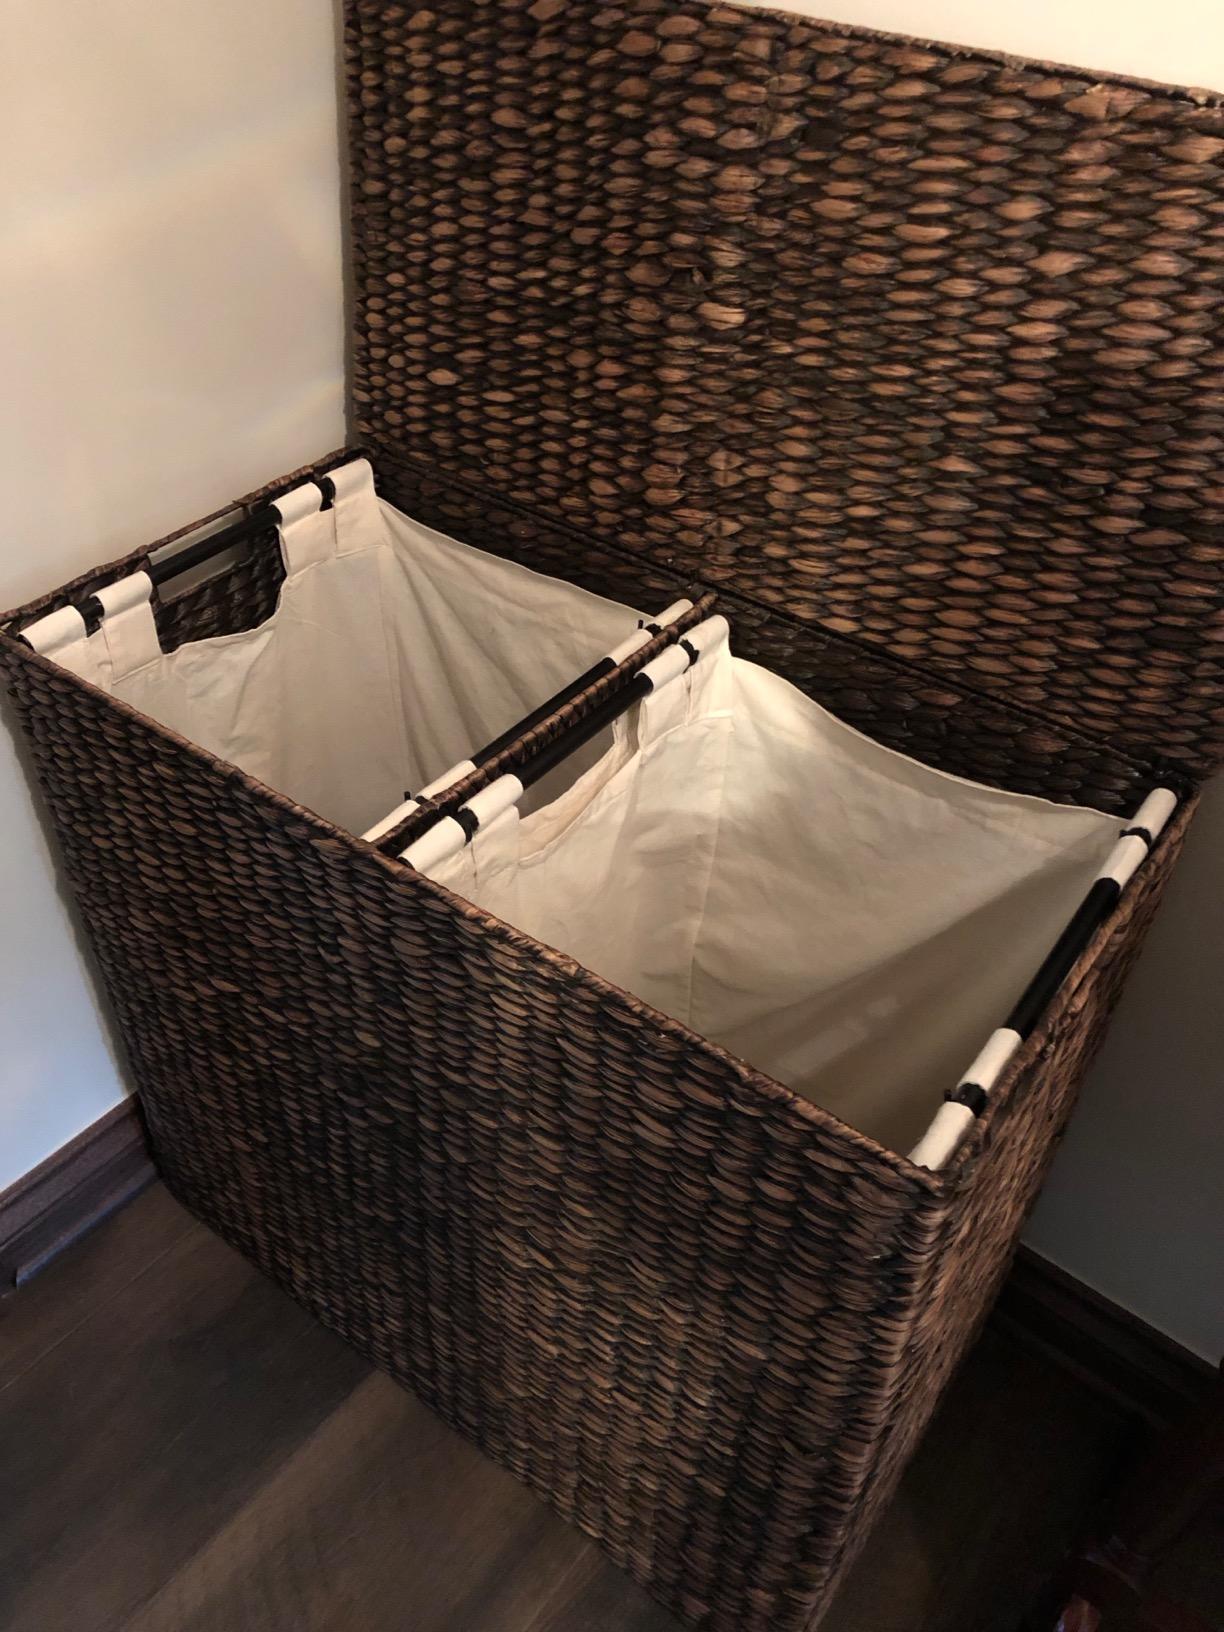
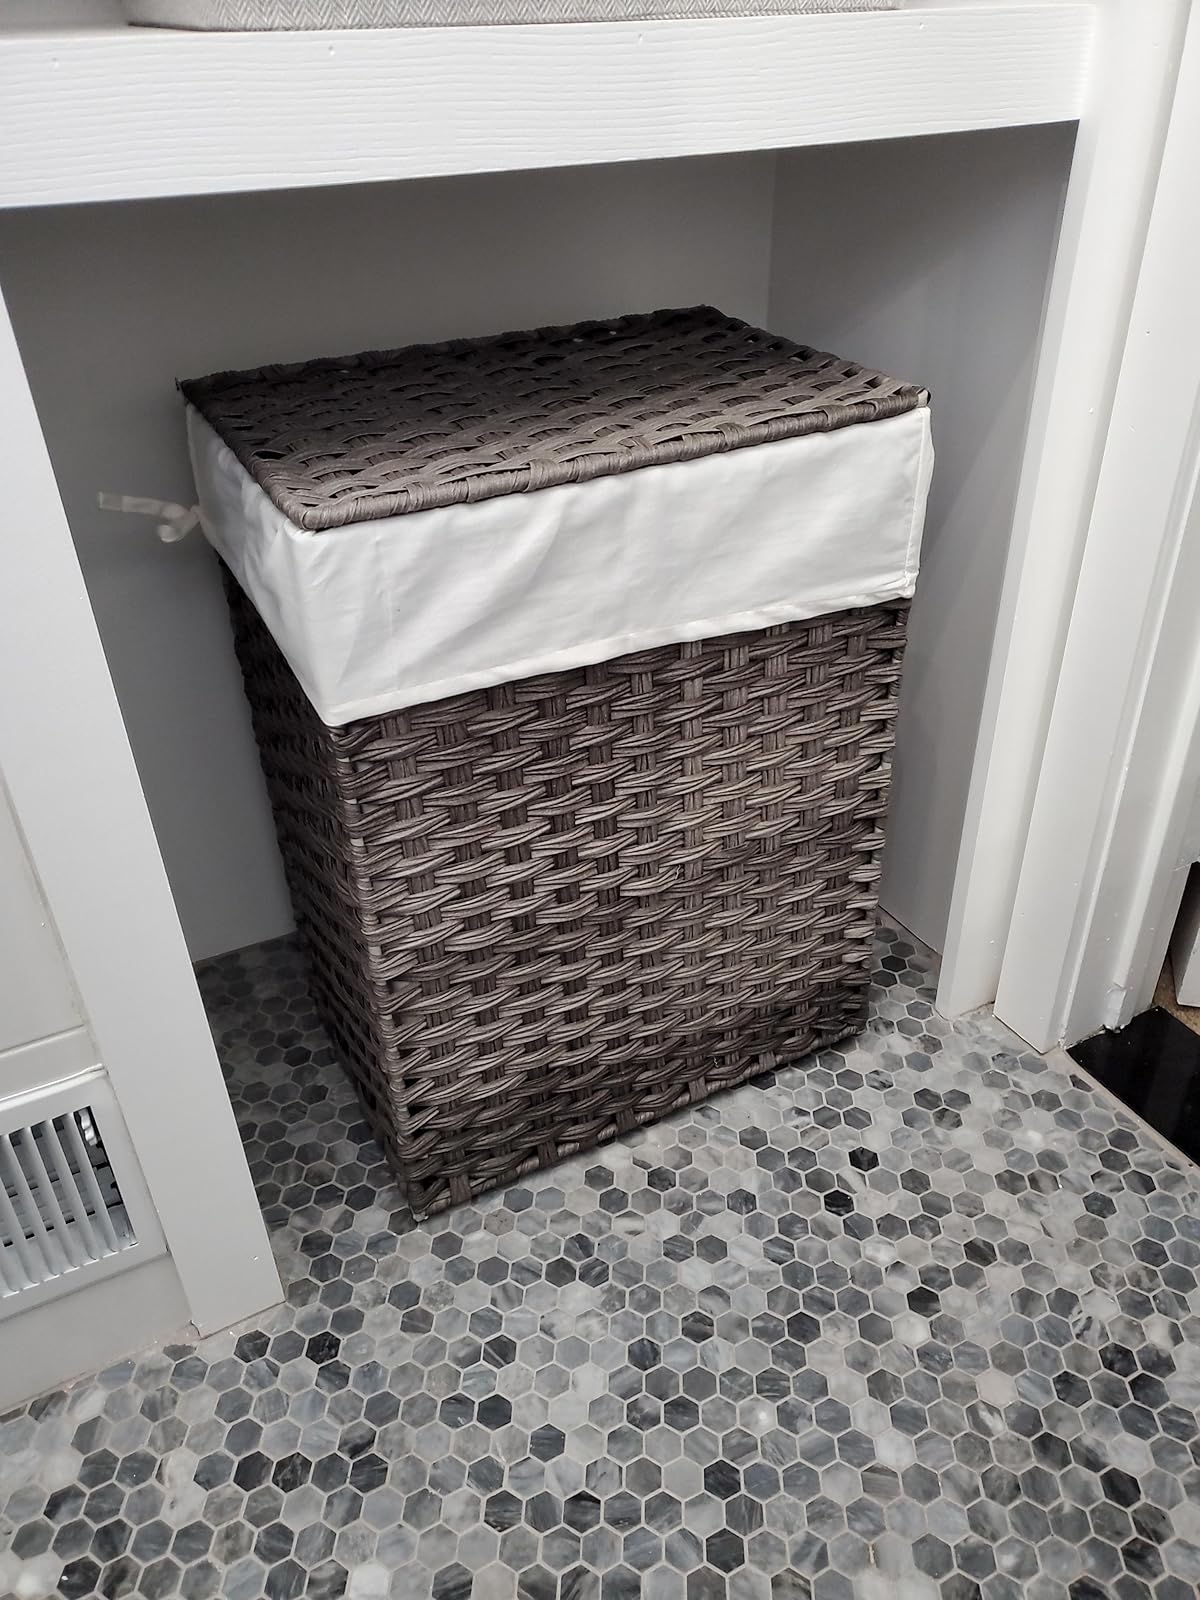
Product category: items_hamper
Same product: no